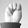
ASL letter: M